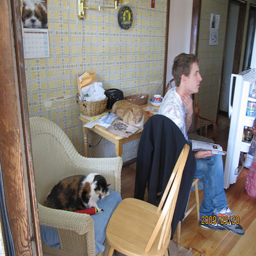
Man sitting at table with two cats sitting near him.
an image of a man that is sitting in a chair next to a cat
A MAN IS WATCHING SOMETHING LEGS CROSS
A young man siting on a chair with a cat sleeping behind him.
A man and two cats lounging on chairs and a table.